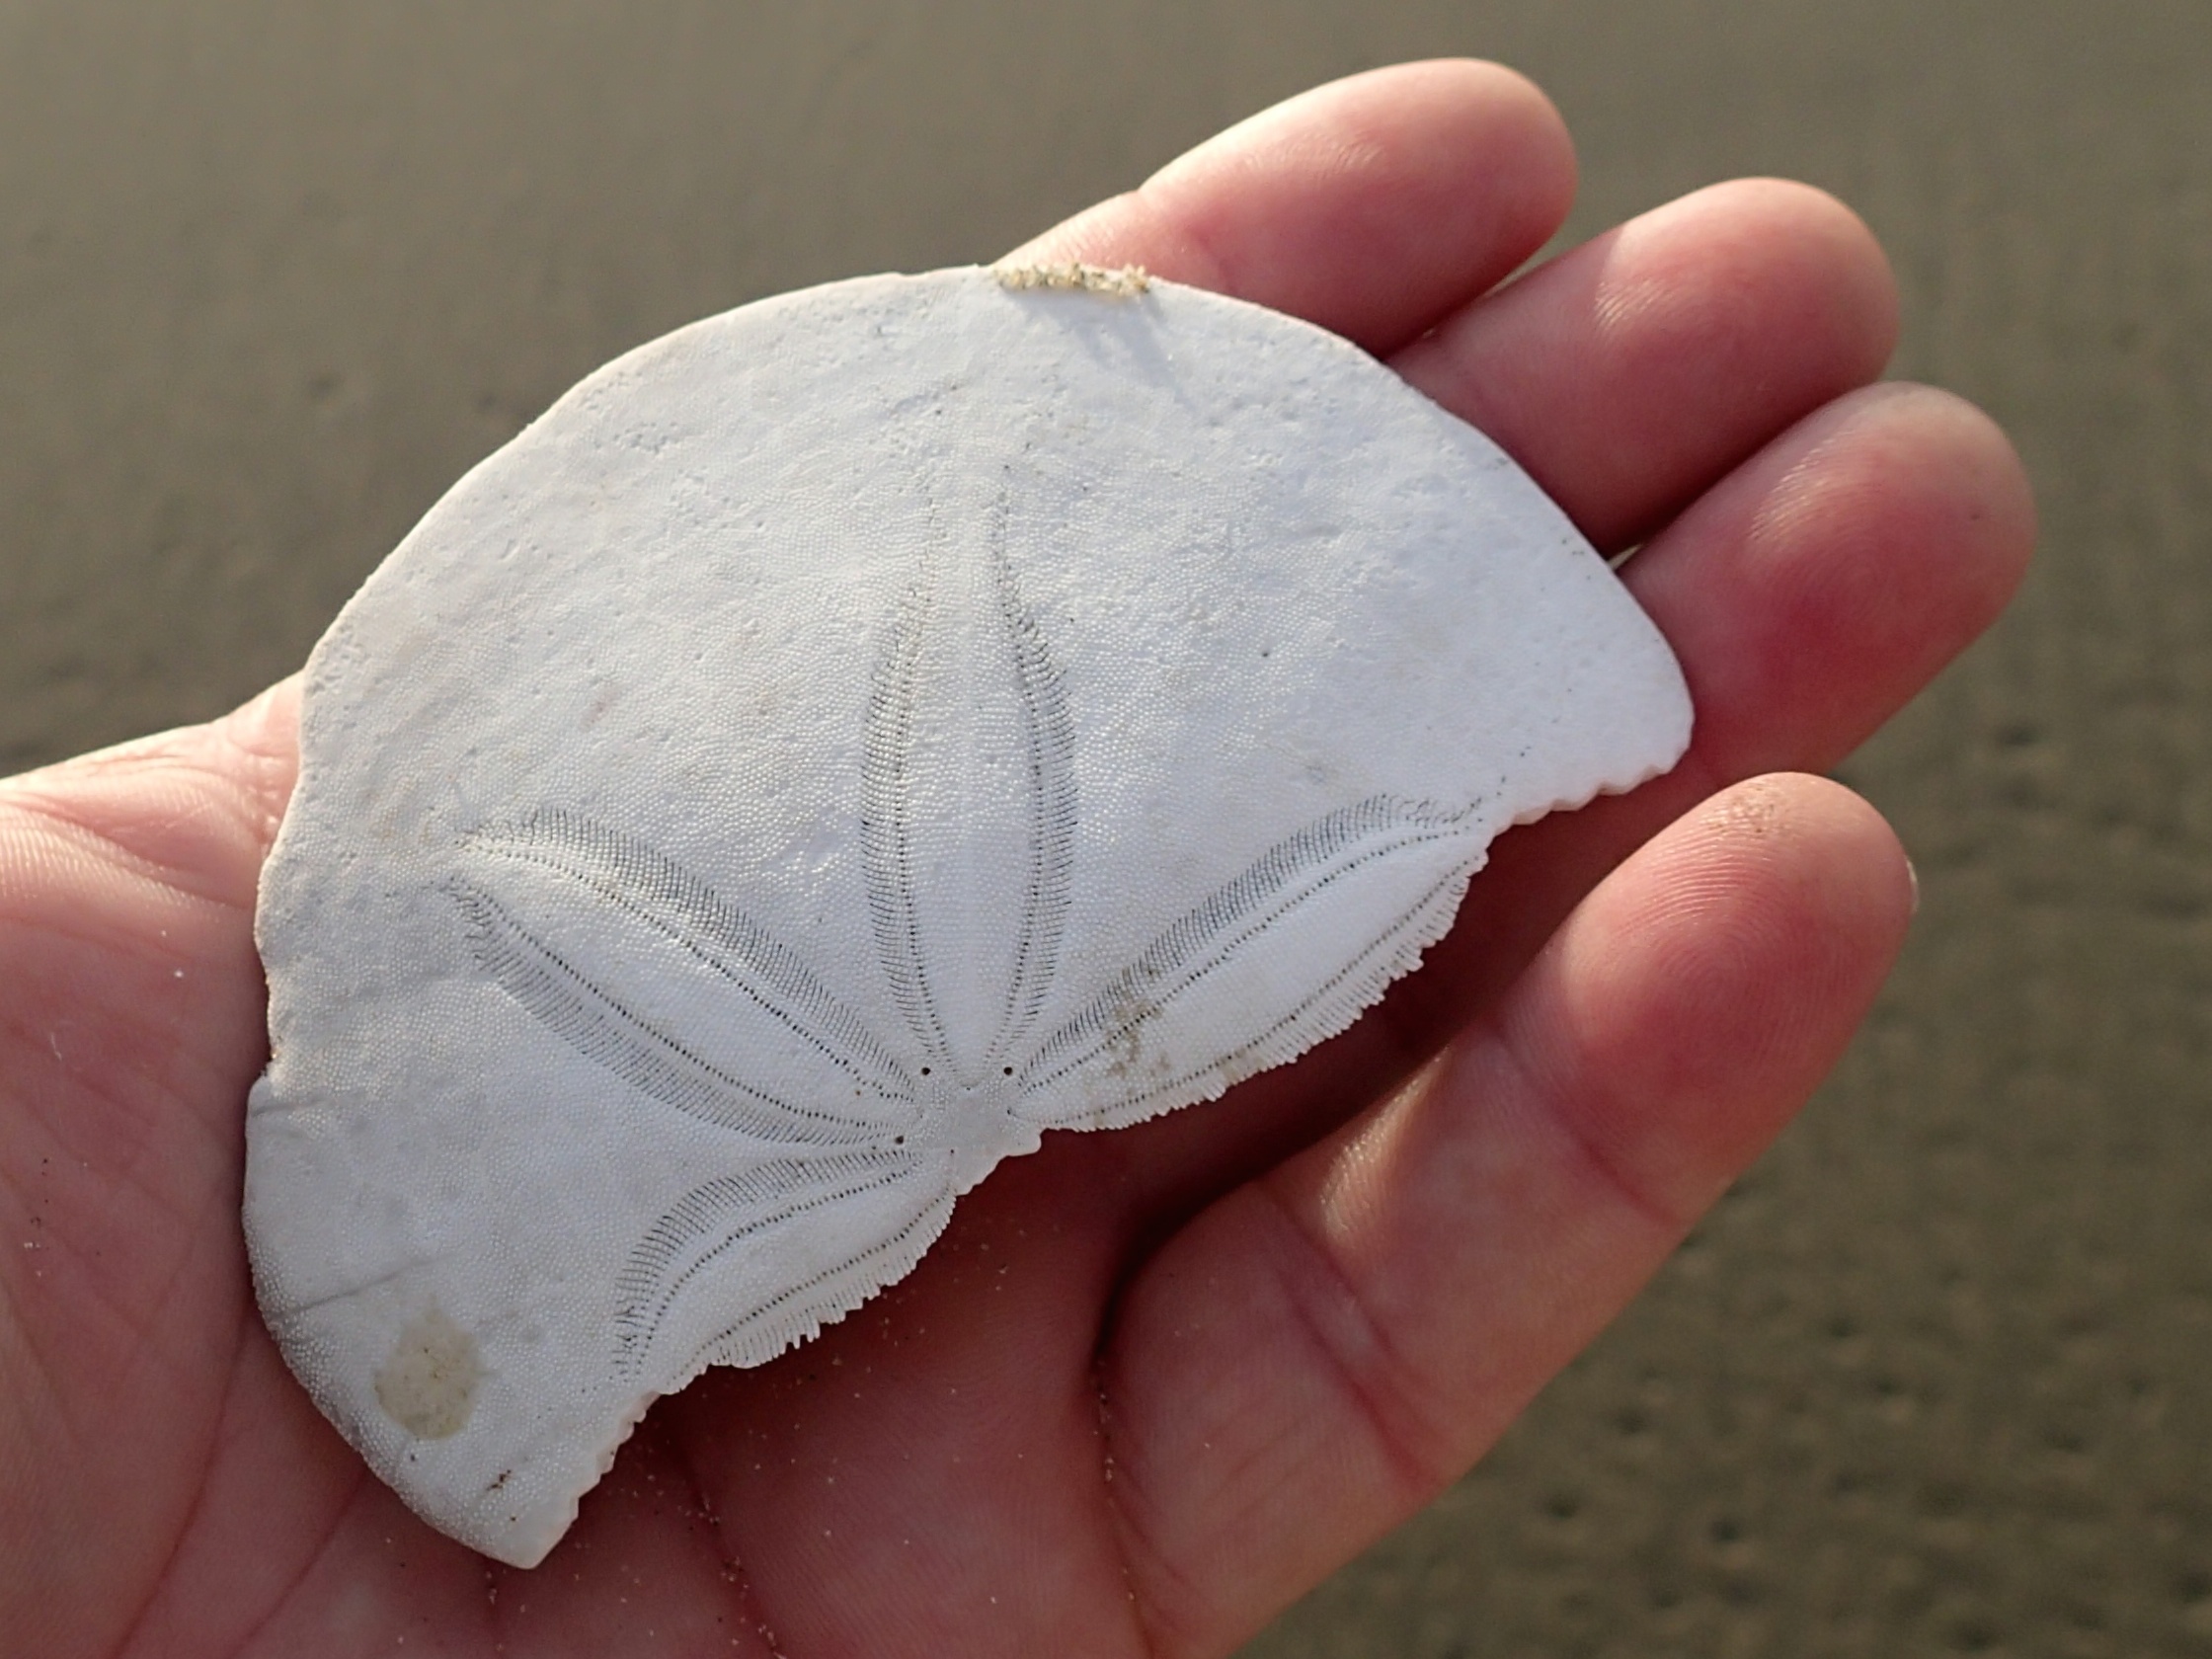
hand, leaf, finger, material, invertebrate, organ